École des Pionniers (British Columbia)

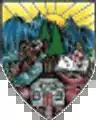

École des Pionniers de Maillardville is a French first language school located in Port Coquitlam, British Columbia, Canada. It serves the French speaking population of the Metro Vancouver area.